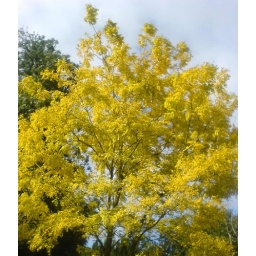
This tree has lovely leaves which look golden in August